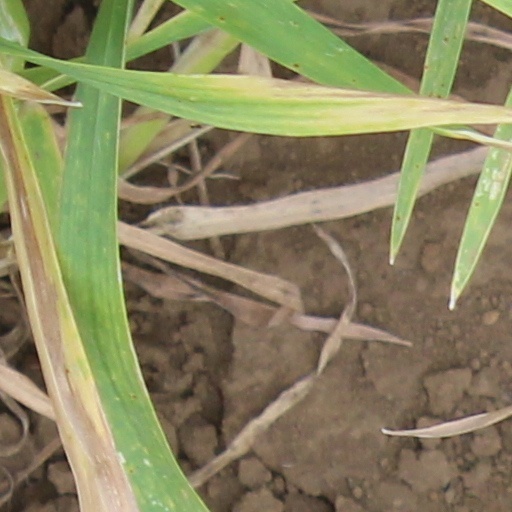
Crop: wheat